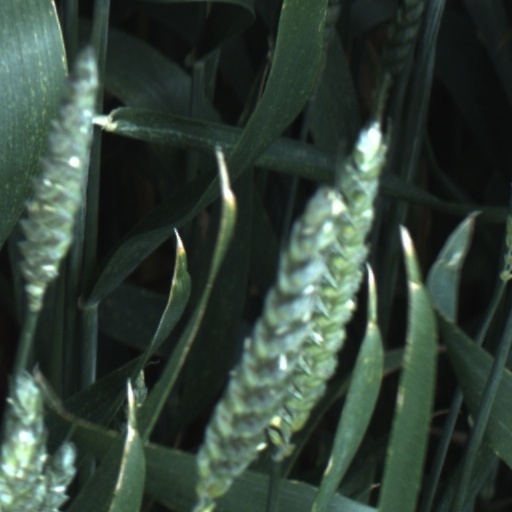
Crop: wheat